Treaty of Lisbon

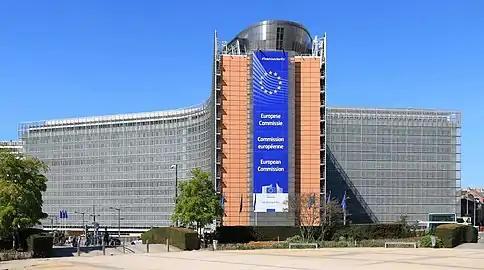
The Berlaymont Building, seat of the European Commission in Brussels.

The Commission of the European Communities was officially renamed "European Commission".